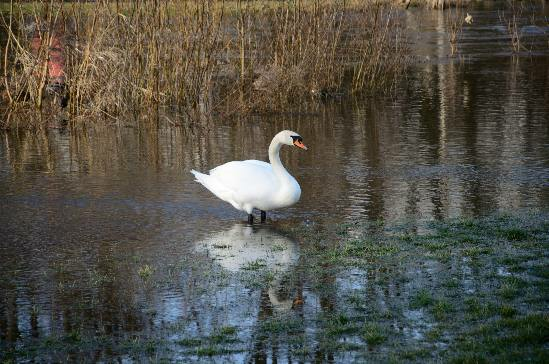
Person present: No